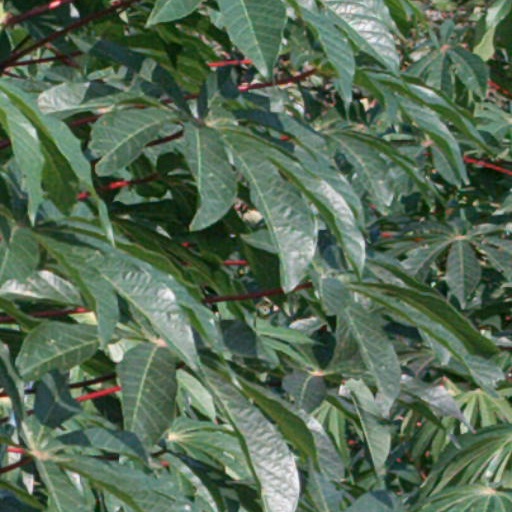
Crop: cassava